MRT Line 6

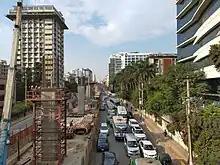
Construction of MRT Line 6 at Kazi Nazrul Islam Avenue in December, 2019

In 2005, the World Bank published a study report, recommending that the government of Bangladesh build a mass transit system in Dhaka. In the same year, American consultancy firm Louis Berger Group prepared a strategic transport plan (STP) for Dhaka. Although the World Bank helped to develop this plan, the draft plan didn't include a mass rapid transit system. It was Bangladeshi civil engineer and national professor Jamilur Reza Choudhury, chairman of the Review Committee of the STP, and his team who suggested a mass rapid transit system be included in the plan. The published STP recommended the construction of three mass rapid transit lines, of which the alignment of MRT Line 6 was proposed from Pallabi via Begum Rokeya Avenue to Sayedabad Bus Terminal via Tejgaon and Sonargaon hotel areas. Three years after the preparation of the study report by the World Bank, the Japan International Cooperation Agency (JICA) joined the metro rail project. In the Urban Traffic Formulation Study, JICA considered MRT Line 6 the most profitable and important of the proposed lines. A feasibility study was conducted for the construction of this line in the financial year 2010–2011. At the time, the agency's urban transport expert team proposed to construct it as a monorail instead of fully underground.